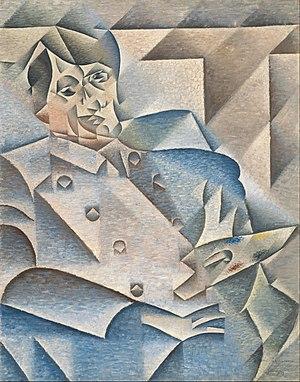
L’art est une activité, le produit de cette activité ou l'idée que l'on s'en fait s'adresse délibérément aux sens, aux émotions, aux intuitions et à l'intellect. On peut affirmer que l'art est le propre de l'humain ou de toute autre conscience, en tant que découlant d'une intention, et que cette activité n'a pas de fonction pratique définie. On considère le terme « art » par opposition à la nature « conçue comme puissance produisant sans réflexion », et à la science « conçue comme pure connaissance indépendante des applications ».
Madeleine Castaing, née Marie Madeleine Marcelle Magistry le 19 décembre 1894 à Chartres et morte le 17 décembre 1992 à Paris, est une antiquaire et décoratrice française.
Pablo Ruiz Picasso, né à Malaga le 25 octobre 1881 et mort le 8 avril 1973 à Mougins, est un peintre, dessinateur, sculpteur et graveur espagnol ayant passé l'essentiel de sa vie en France.